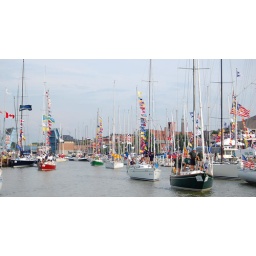
12 Out to the lake in boats